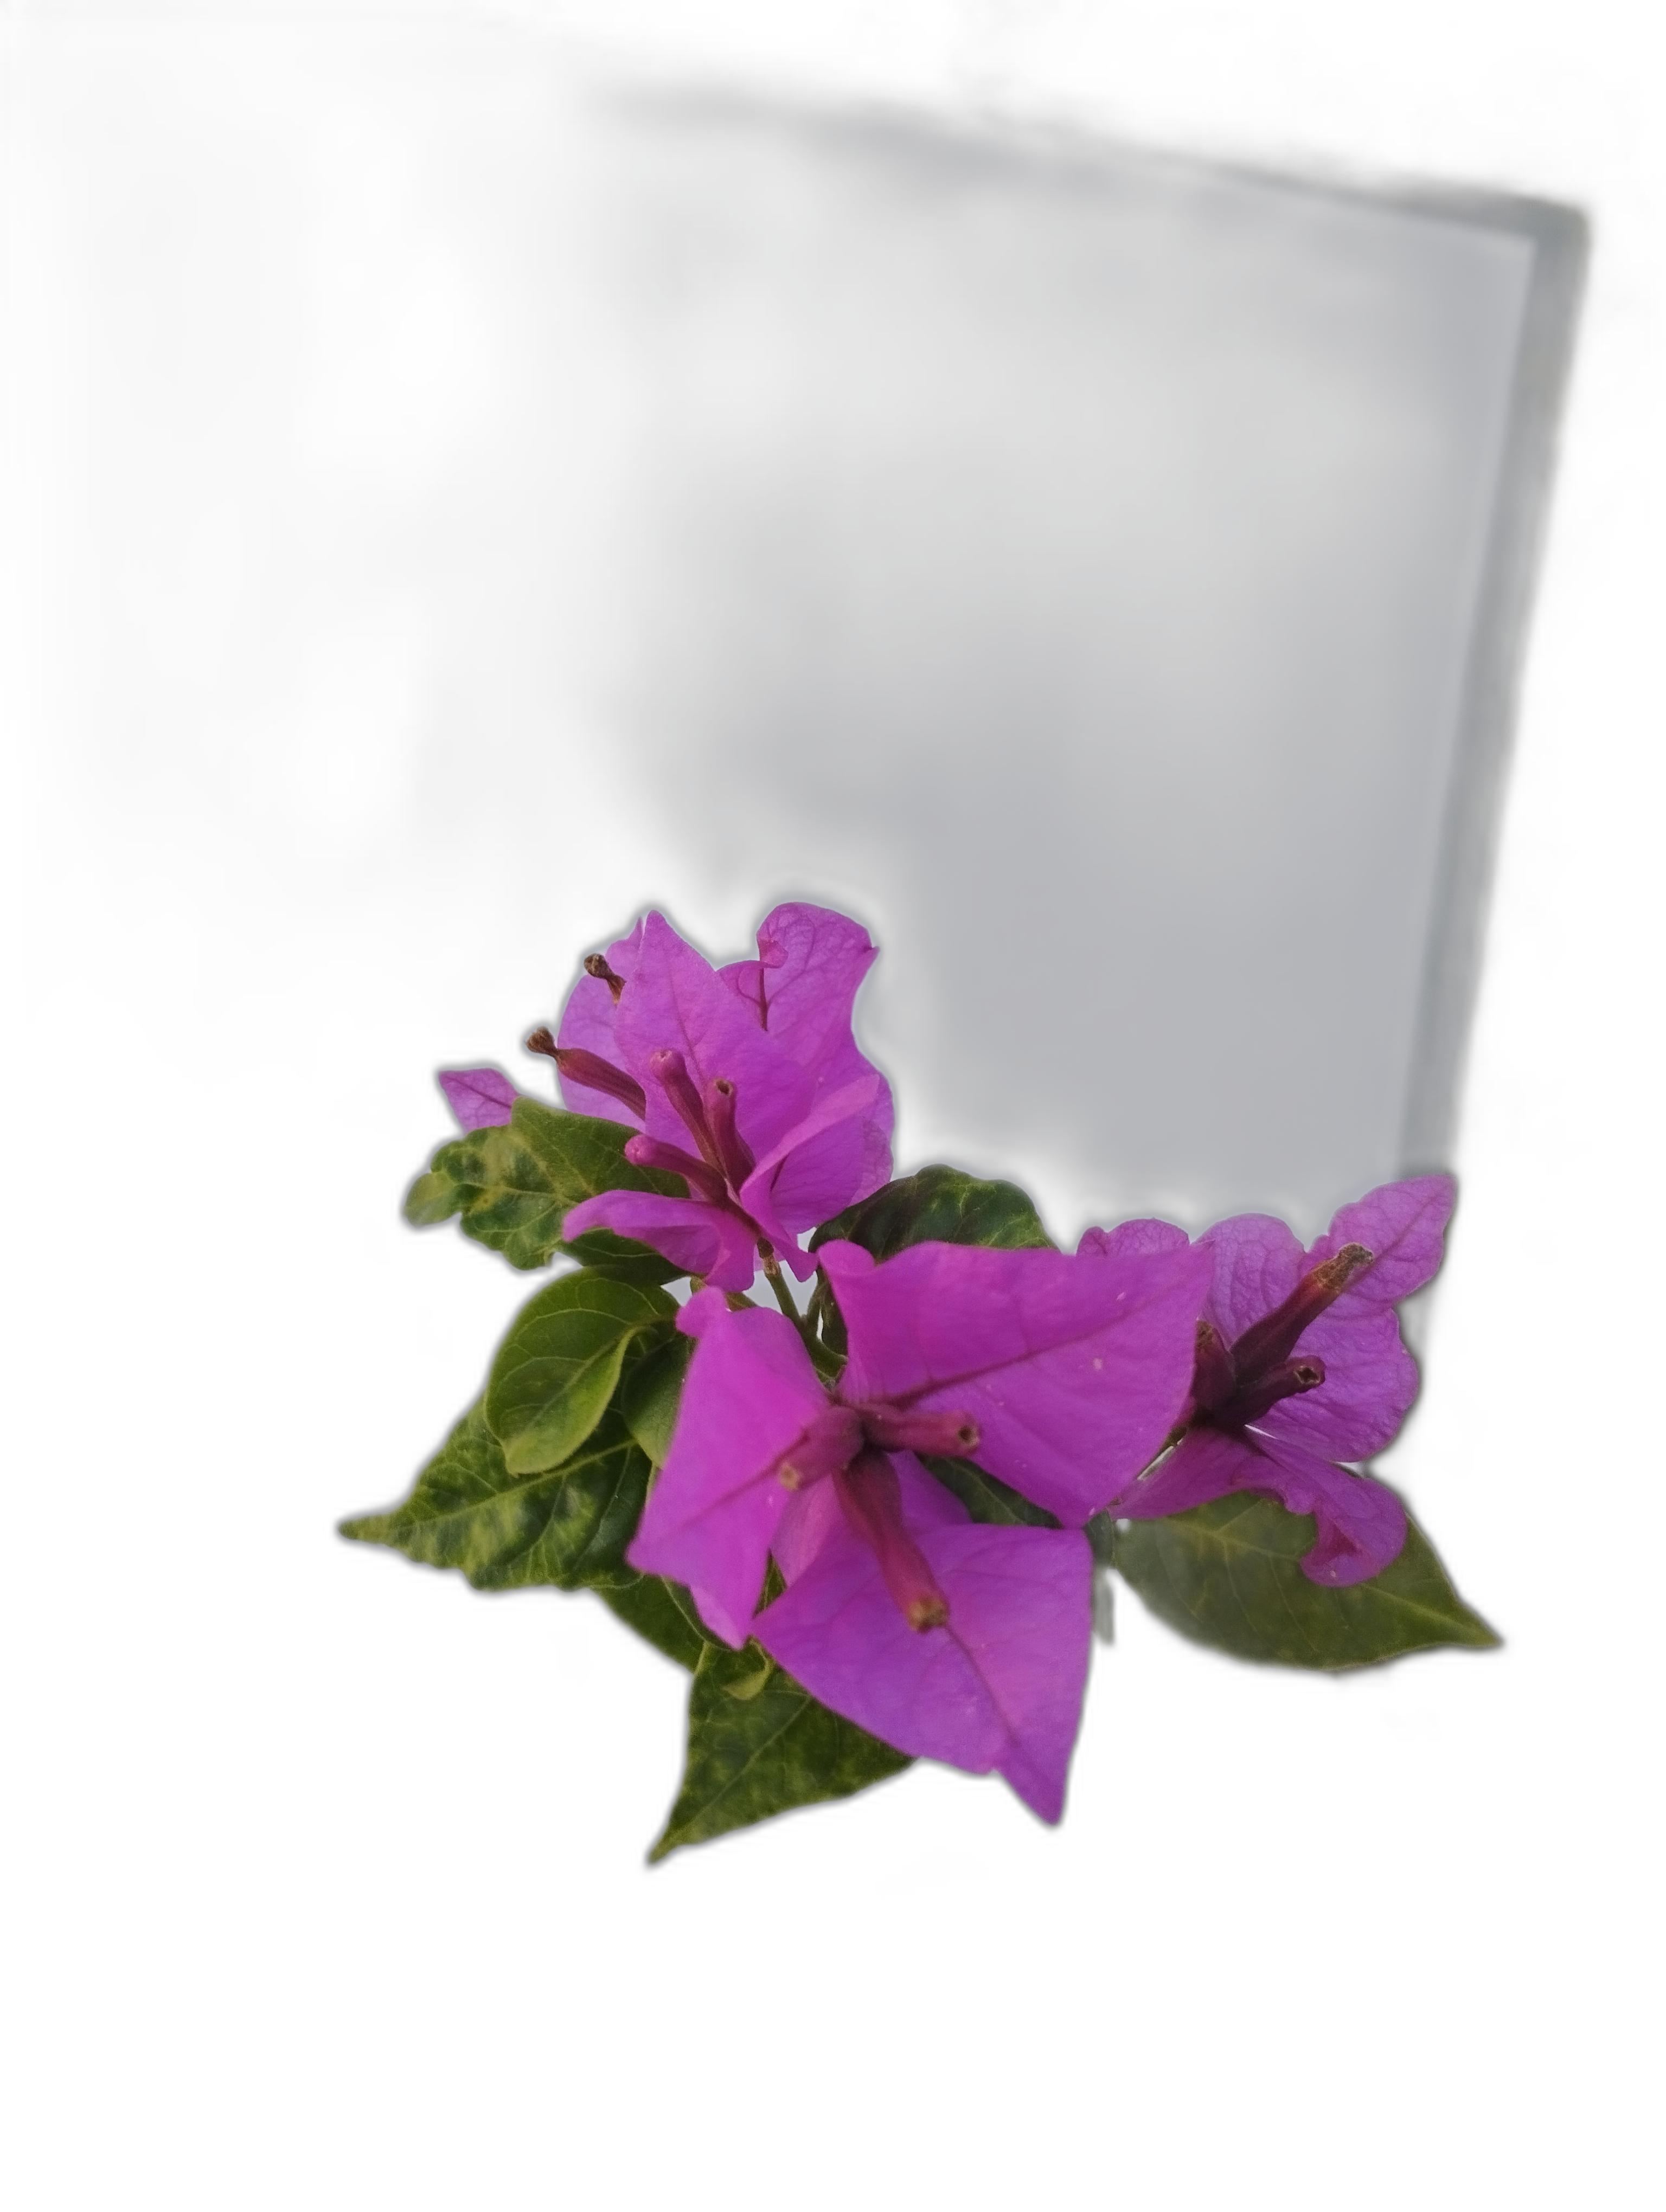
Label: Bougainvillea